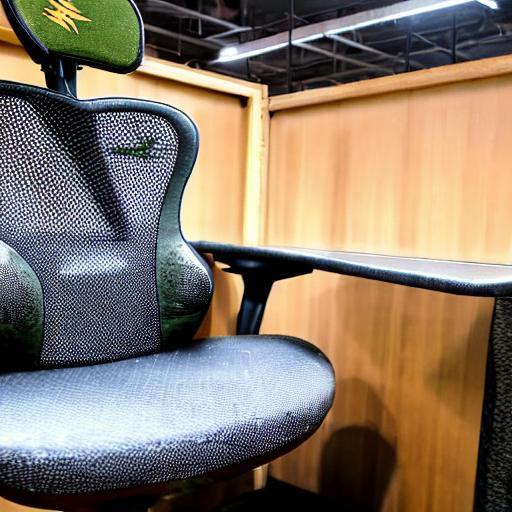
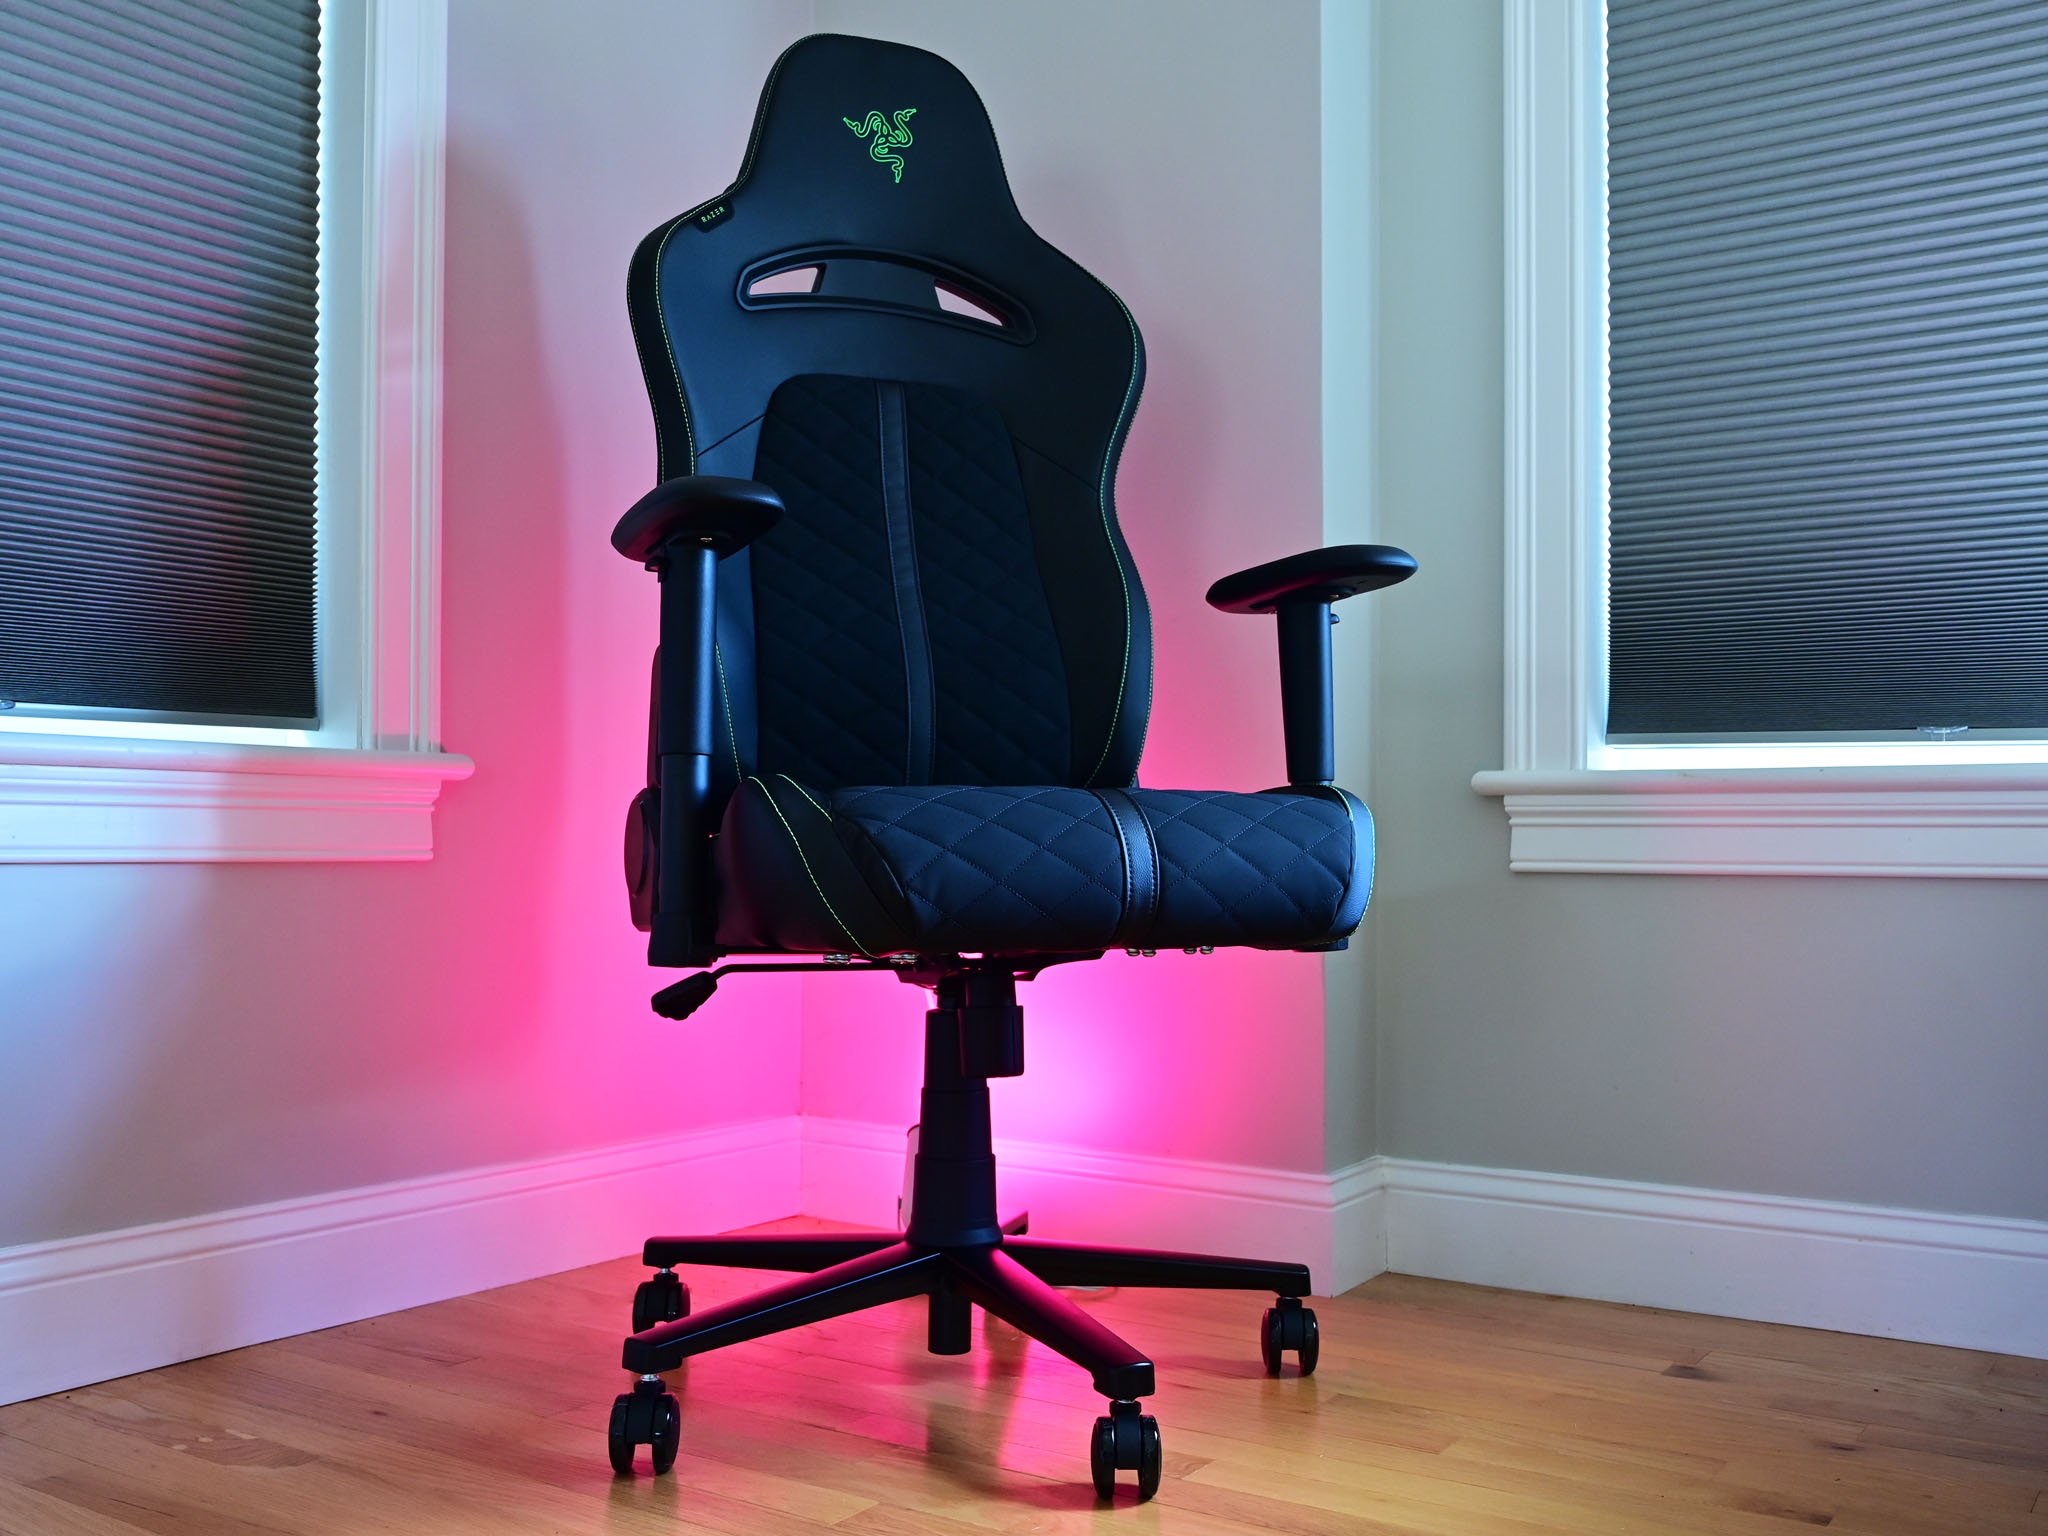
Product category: items_chair
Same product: no